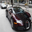
Label: automobile